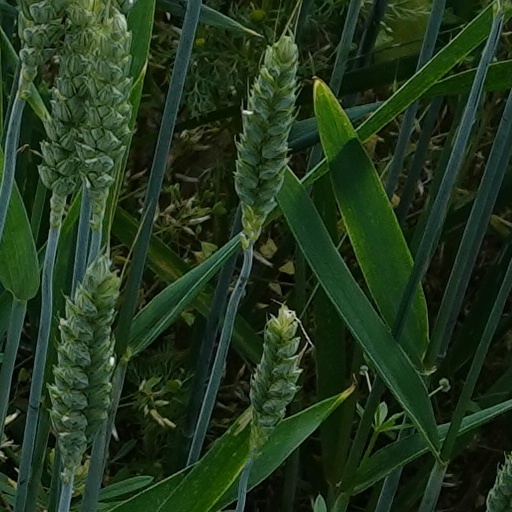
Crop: wheat